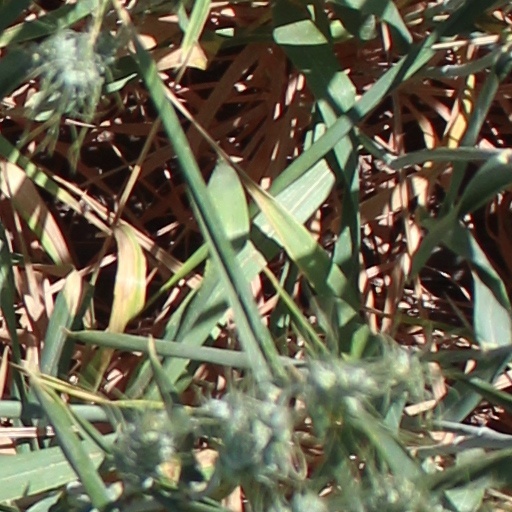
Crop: wheat